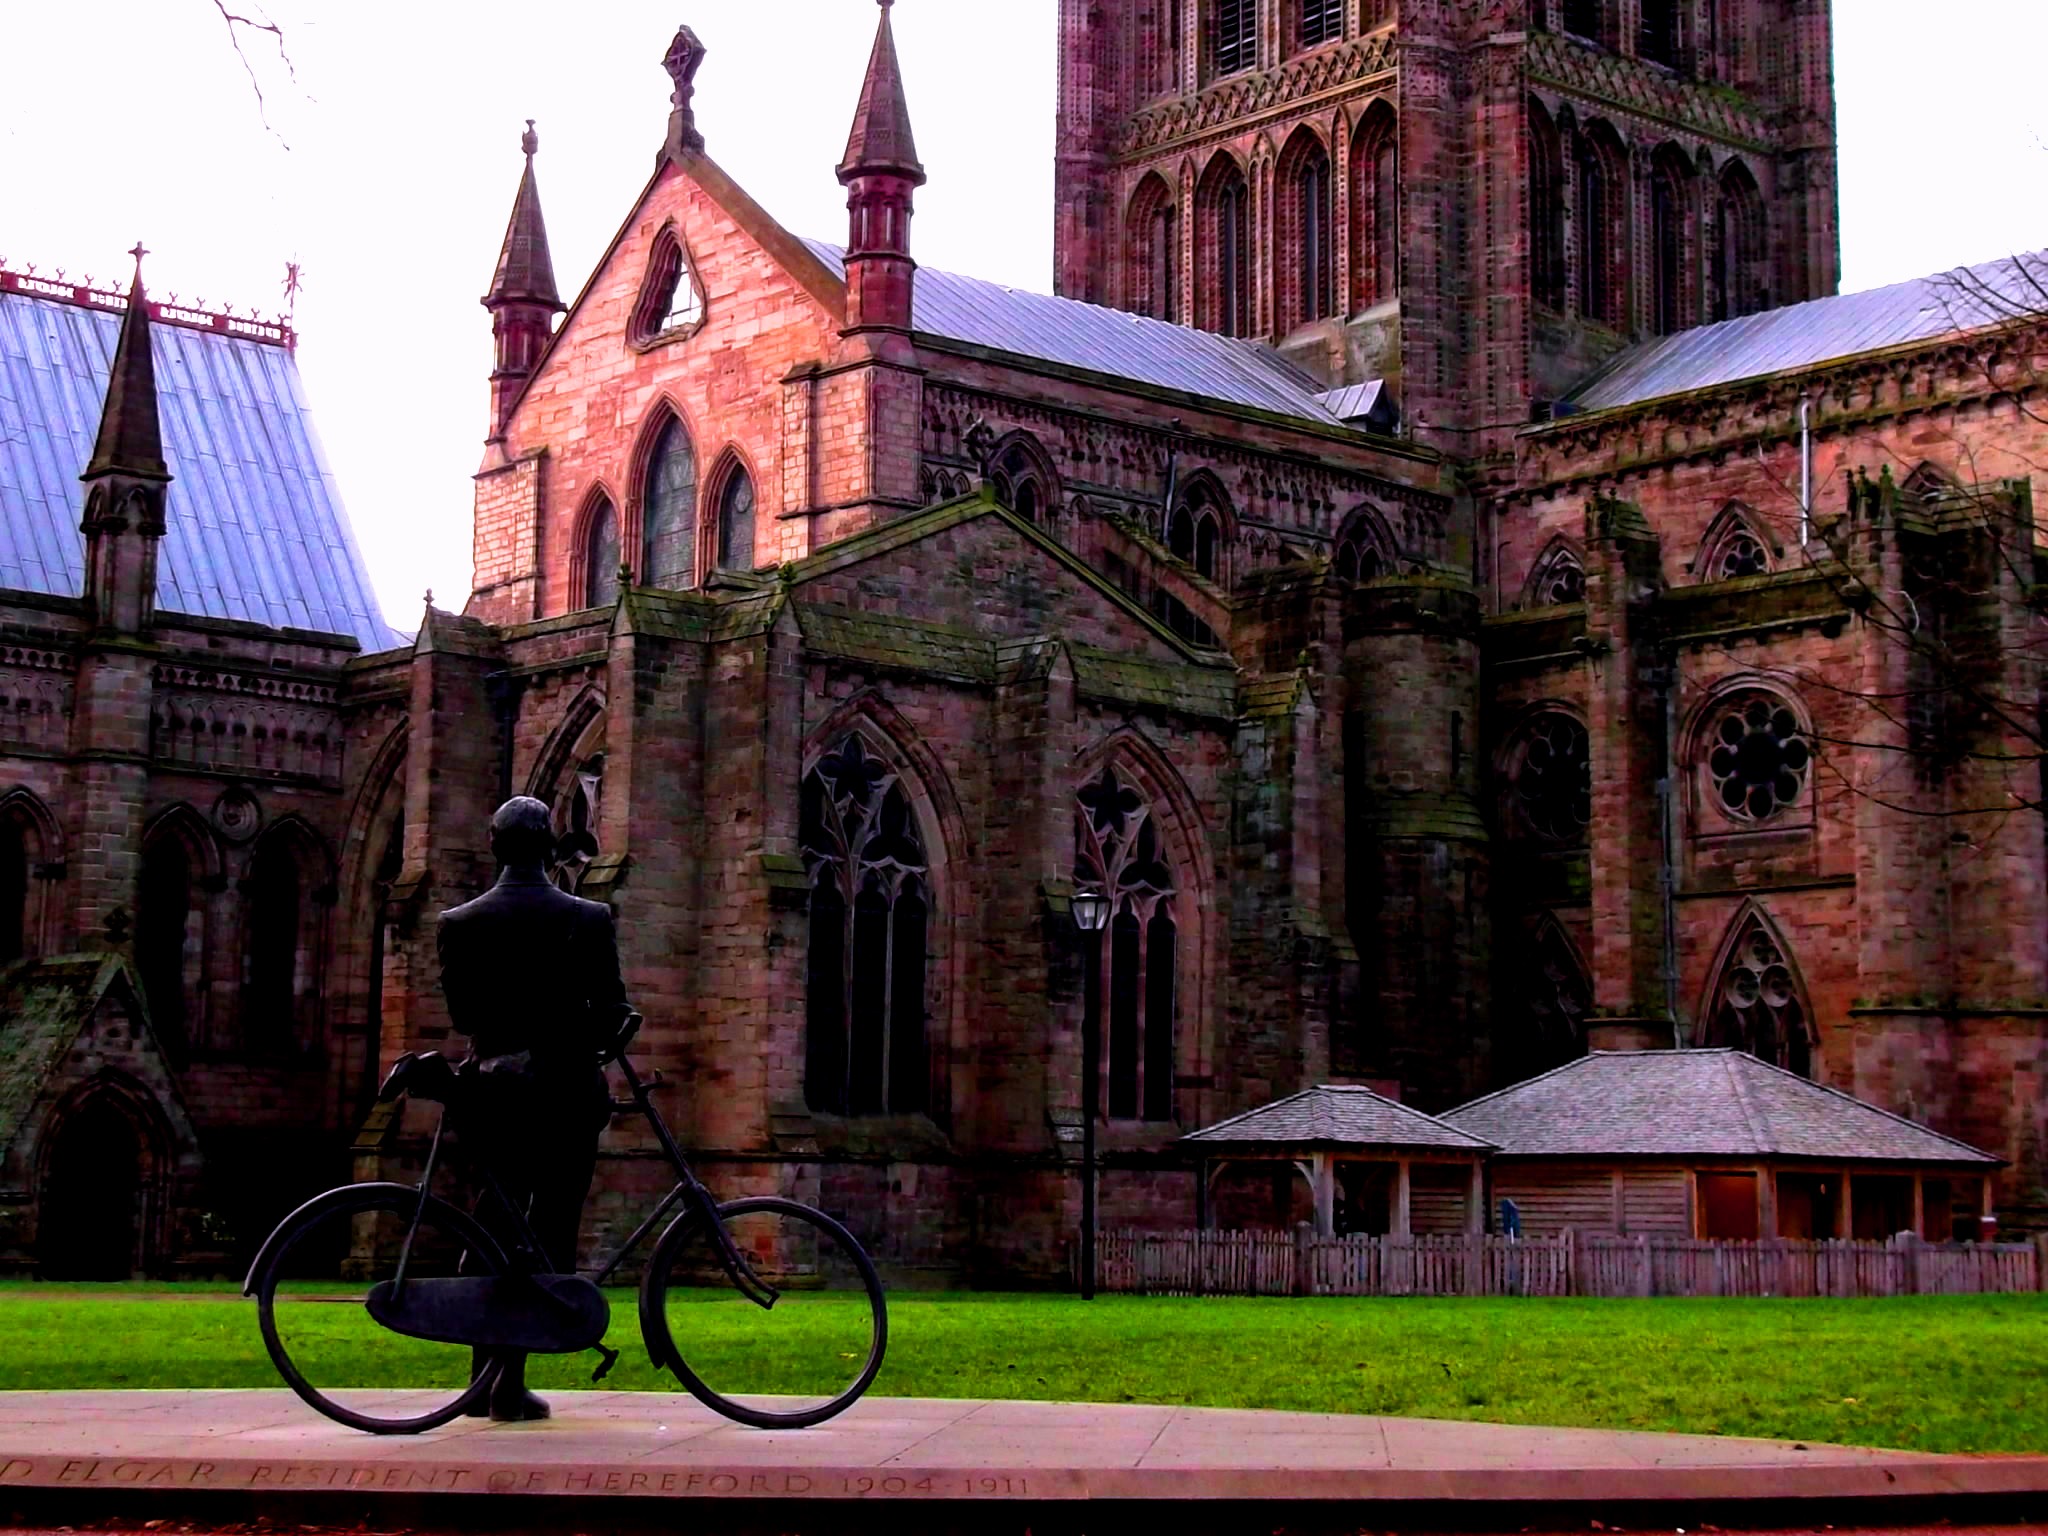
town, building, palace, cyclist, statue, church, cathedral, place of worship, cycling, hereford, estate, edward, elgar